International Commission on Financing Global Education Opportunity

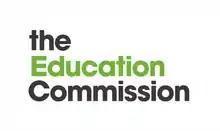
the Education Commission logo

The International Commission on Financing Global Education Opportunity (also known as the Education Commission) was set up in 2015 to reinvigorate the case for investing in education and to chart a pathway for increasing investment, especially in low- and middle-income countries. Chaired by United Nations (UN) Special Envoy for Global Education and former United Kingdom (UK) Prime Minister Gordon Brown, the Commission presented its report, "The Learning Generation: Investing in Education for a Changing World", to United Nations Secretary-General Ban Ki-moon on September 18, 2016. The report called for "the largest expansion of educational opportunity in history." The Secretary-General indicated that he will act on the commission's recommendations.